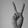
ASL letter: V